The Devil (tarot card)

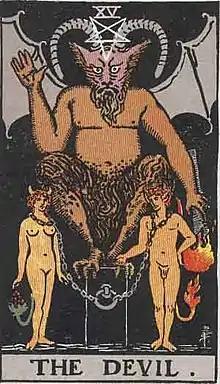
The Devil (XV) from the Rider–Waite tarot deck

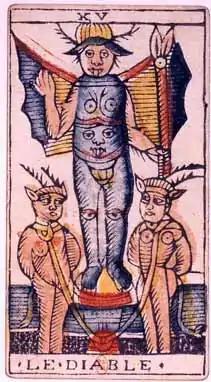
"Le Diable", from the early eighteenth century Tarot of Marseilles by Jean Dodal.

The Devil (XV) is the fifteenth trump or Major Arcana card in most traditional tarot decks. It is used in game playing as well as in divination.